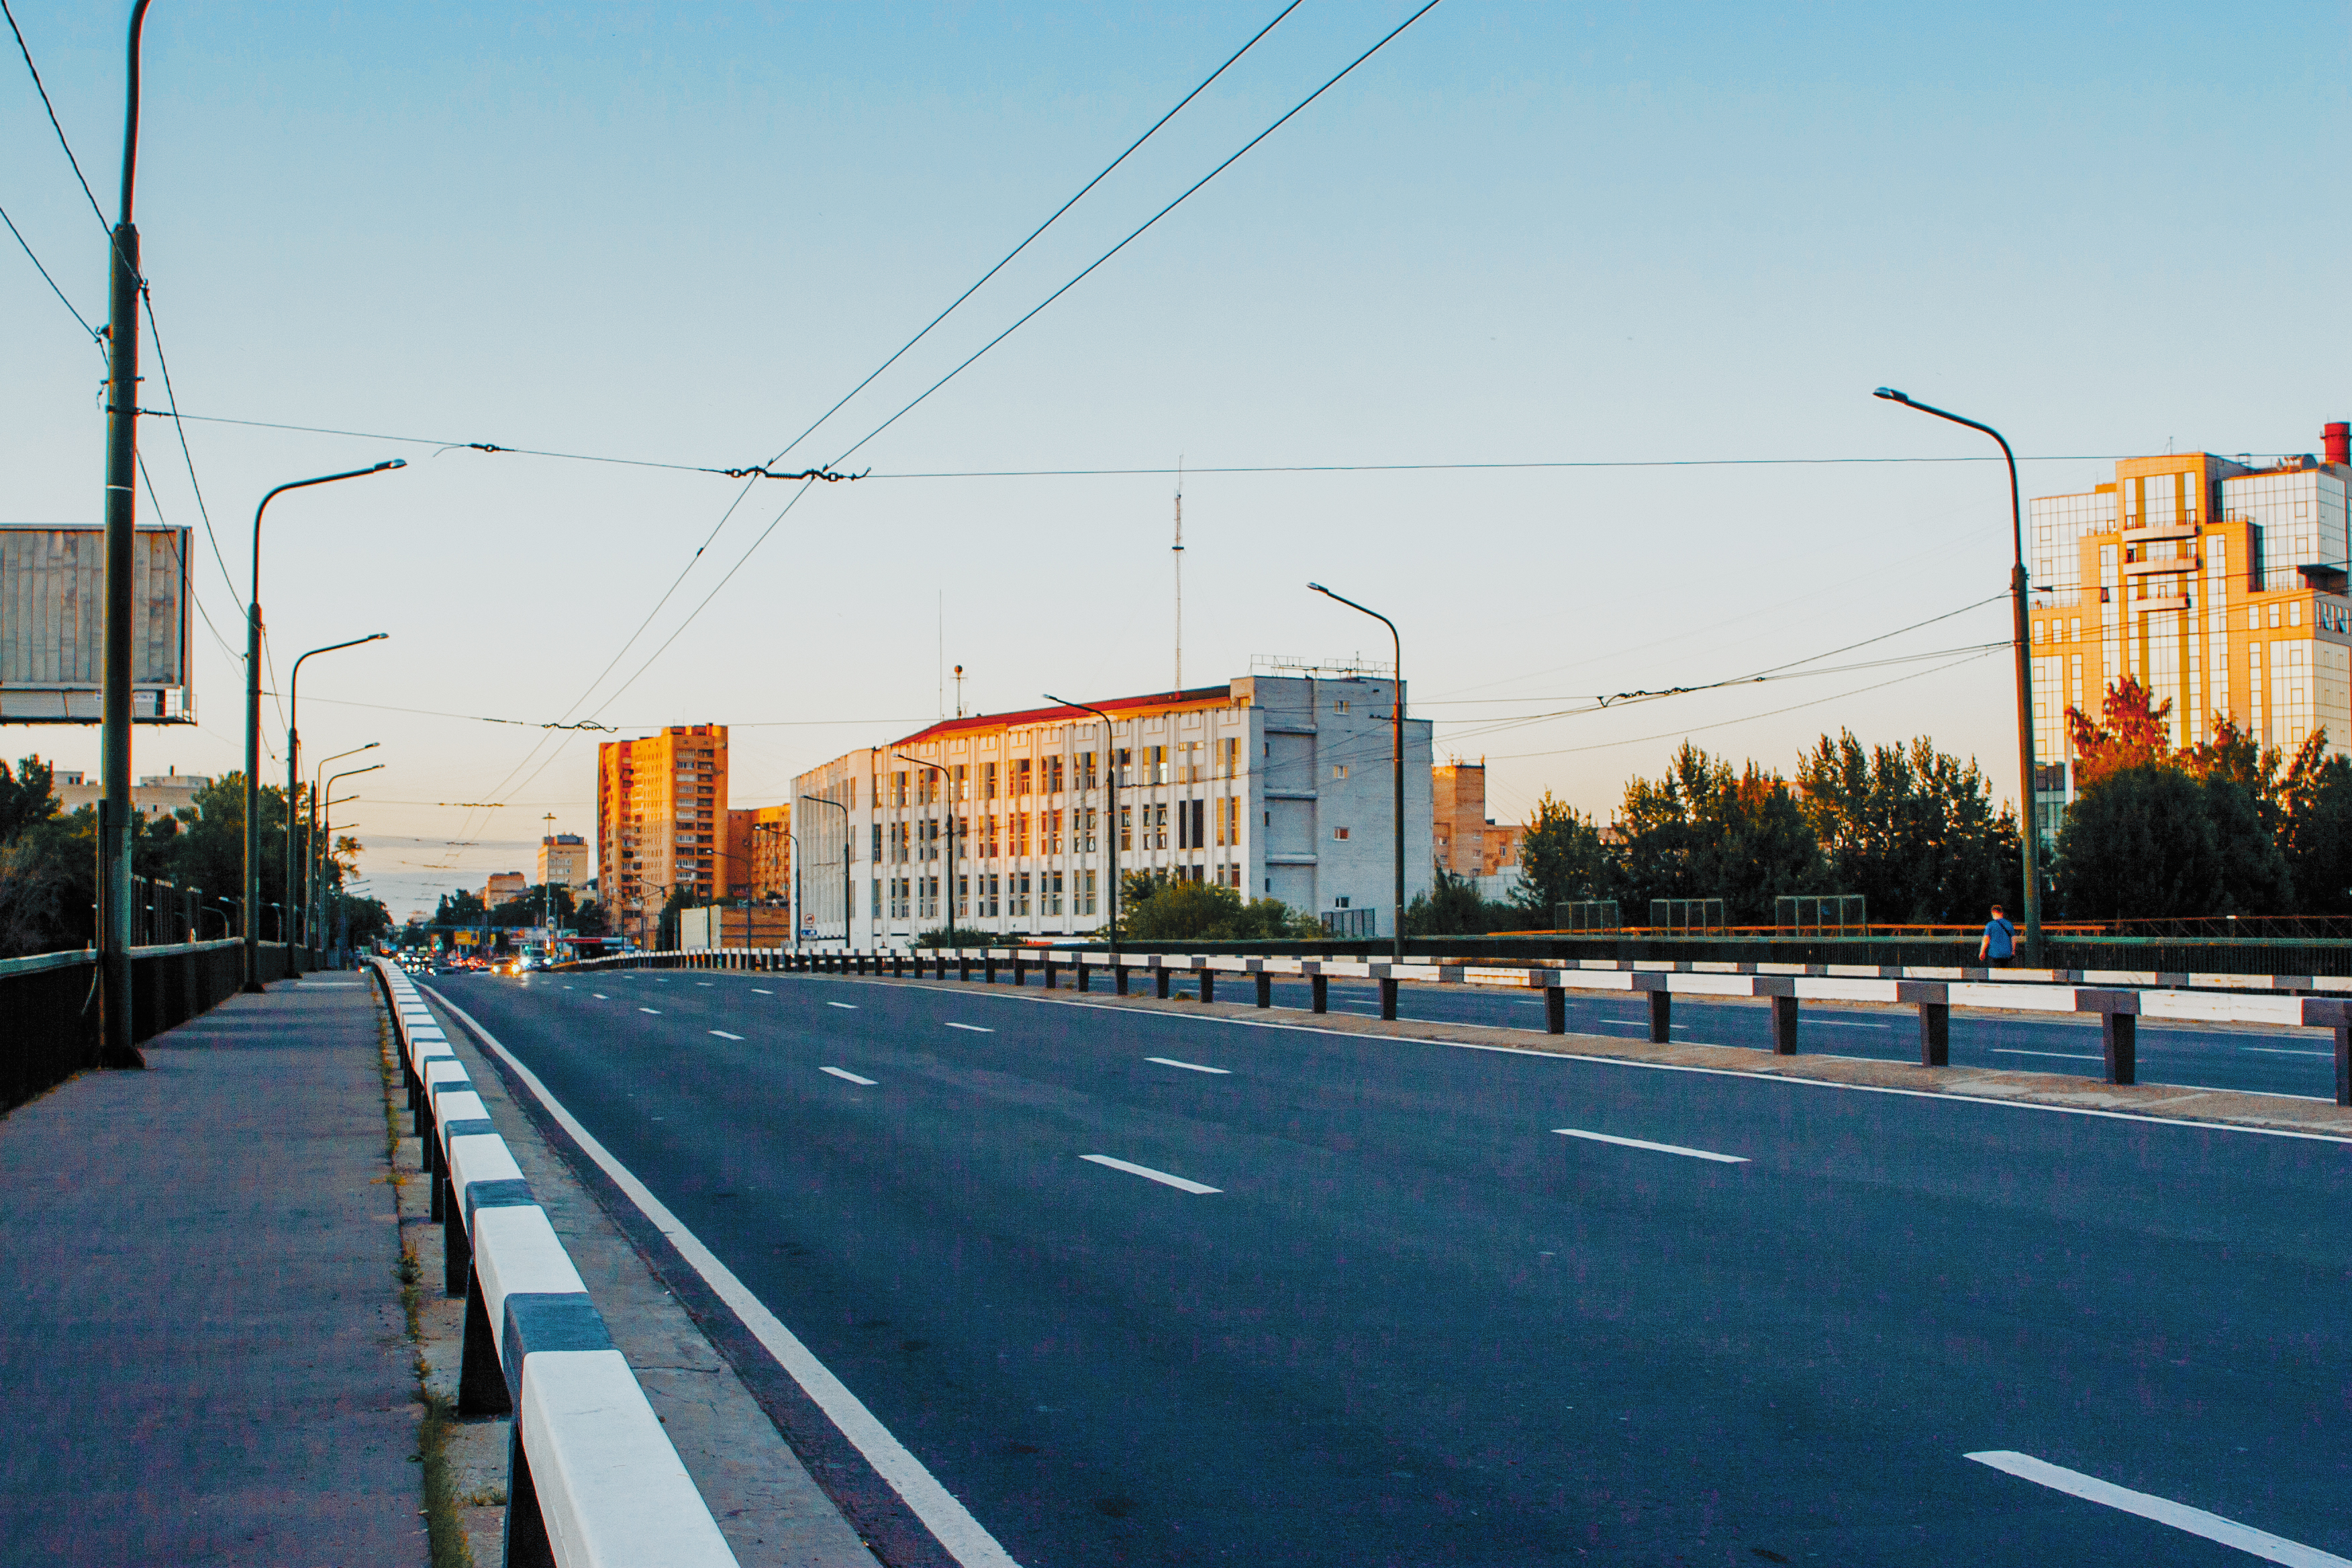
images, sky, street light, building, road surface, asphalt, tree, thoroughfare, electricity, road, residential area, urban design, city, dusk, lane, sidewalk, urban area, overhead power line, winter, street, tar, public utility, highway, mixed use, horizon, signaling device, suburb, nonbuilding structure, house, freeway, traffic sign, shoulder, light fixture, pedestrian, downtown, electrical supply, evening, intersection, traffic, transport, pole, night